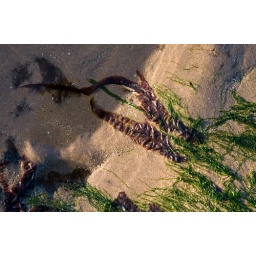
Elongate red and green algae draped over sand and rocks by the receding tide. Gullane Bay, Gullane, East Lothian, Scotland.